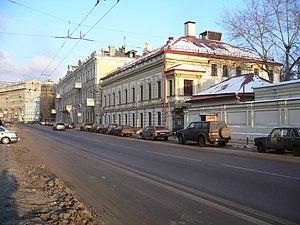
La rue Solianka est une rue du centre de Moscou.